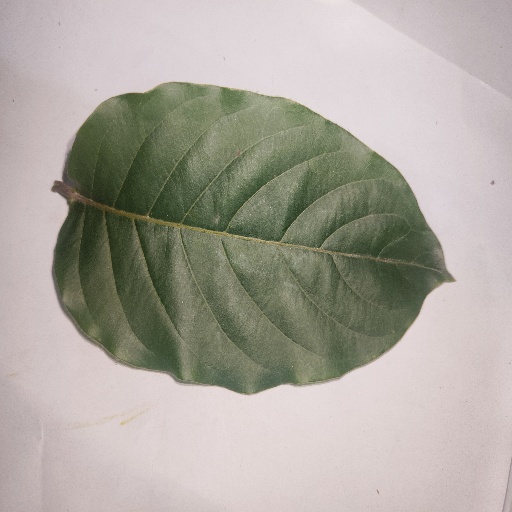
Species: HariTaki
Leaf condition: Healthy Leaf